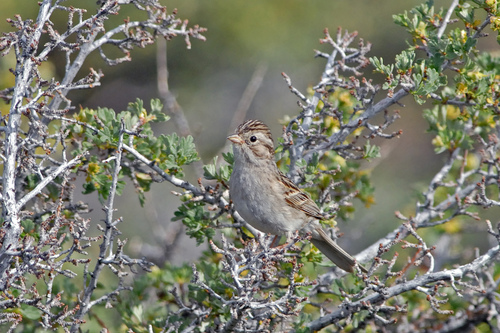
the bird has brown and white feathers that stick up in a tuft on it's head.
the bird has greyish brown abdomen and breast with brown specks on its coverts.
this bird has a short light brown bill, white eyerings, and a brown and white crown.
a small brown and gray bird with a tan beak and black eyes.
a medium sized bird that has tones of grey and brown with a short pointed bill
this bird has many shades of brown, a short beak, a slim body, and short legs.
the small bird is brown and grey in color with a small orange bill.
this bird has a small sharp beak and mostly brown coloring.
this bird has a brown crown with a tan bill and grey belly.
this small gray and brown bird has a long tail and short beak.
Species: Brewer Sparrow